Lady Sings the Blues (film)

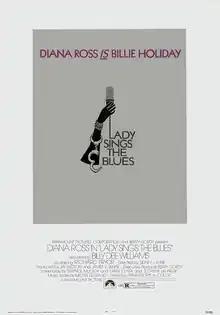
Theatrical release poster by Bill Gold

Lady Sings the Blues is a 1972 American biographical musical drama film directed by Sidney J. Furie about jazz singer Billie Holiday, loosely based on her 1956 autobiography that, in turn, took its title from Holiday's song. It is produced by Motown Productions for Paramount Pictures. Diana Ross, in her feature film debut, portrays Holiday, alongside a cast that includes Billy Dee Williams, Richard Pryor, James T. Callahan and Scatman Crothers. The film was nominated for five Academy Awards in 1973, including Best Actress for Diana Ross.